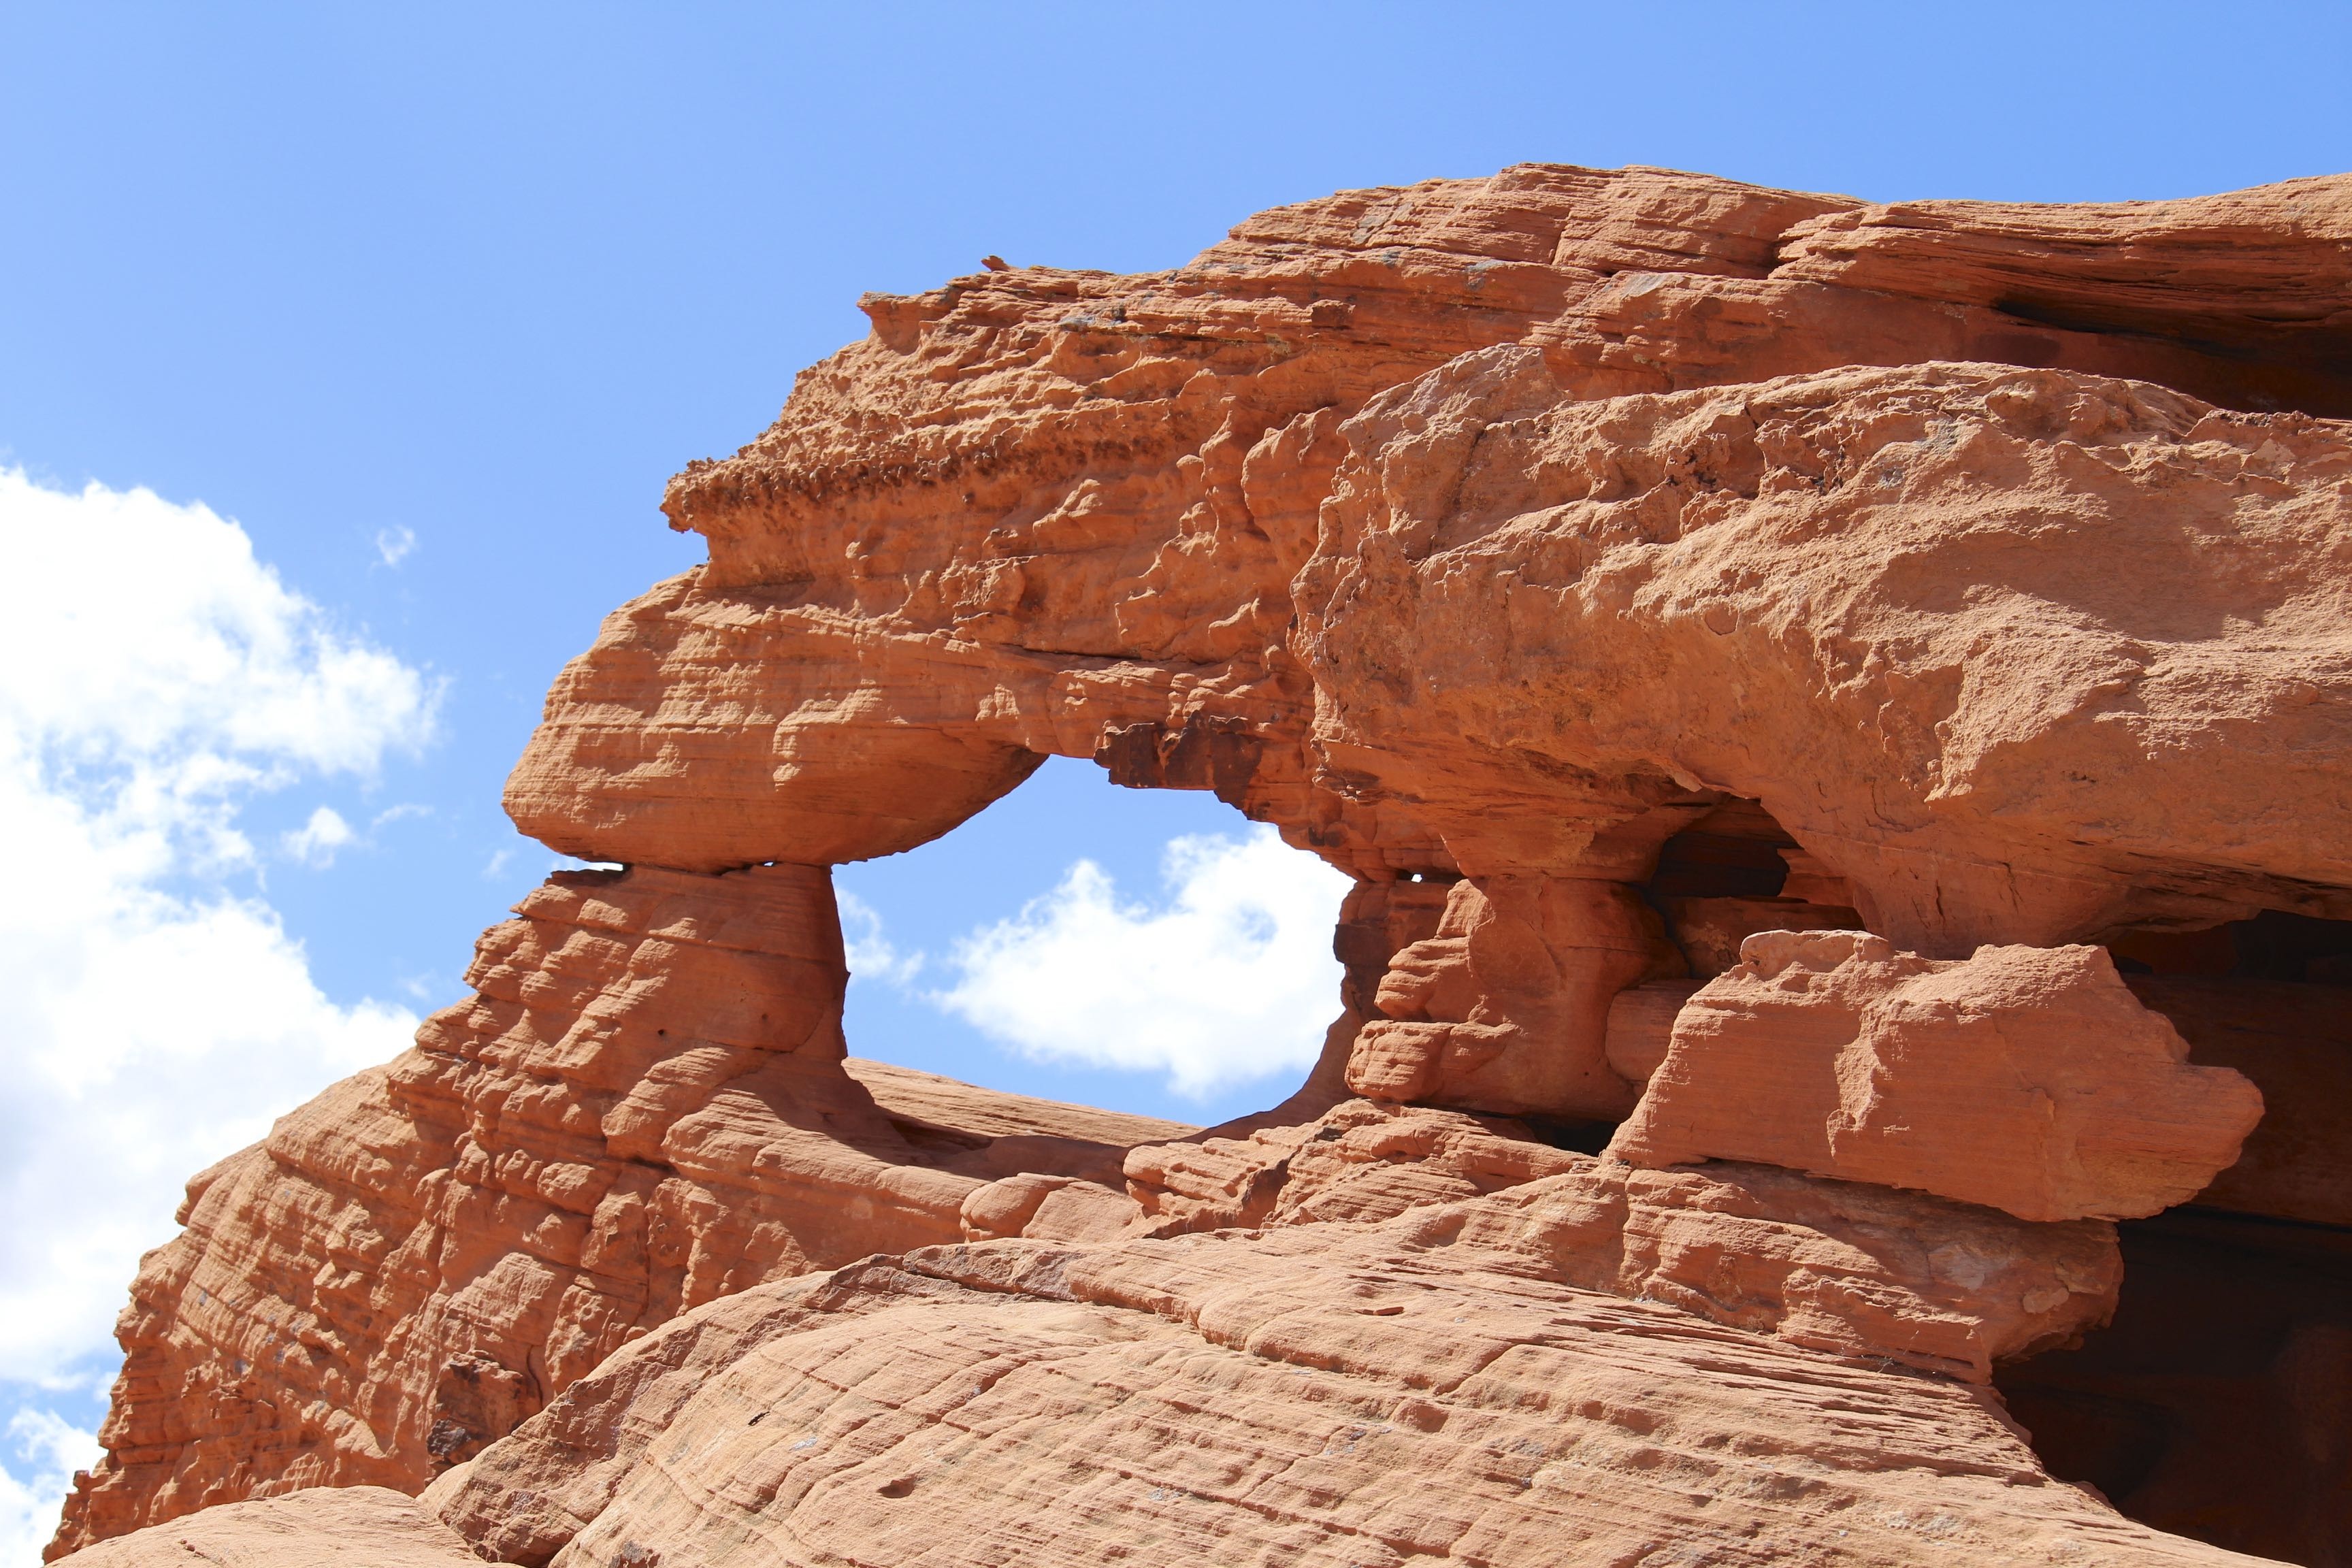
landscape, rock, architecture, wood, desert, valley, formation, cliff, arch, usa, america, canyon, terrain, national park, material, stone arch, geology, temple, badlands, boulder, arches national park, wadi, butte, monolith, landform, natural arch, ancient history, natural environment